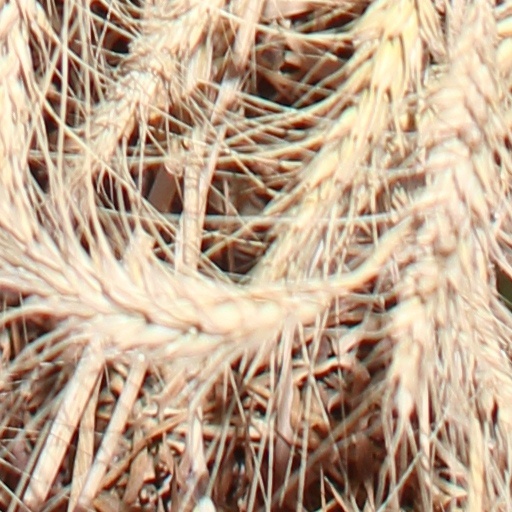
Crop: wheat